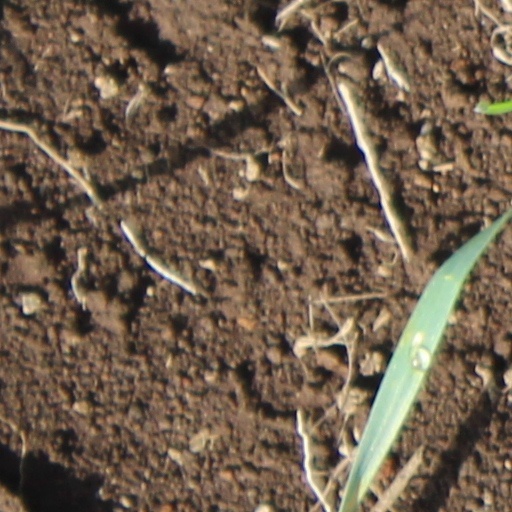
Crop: wheat